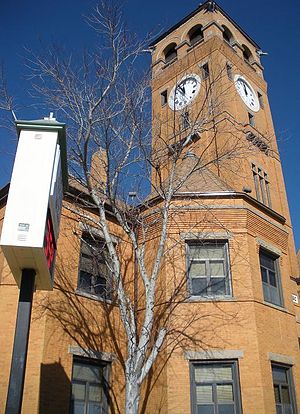
Tuskegee (Alabama)
Tuskegee er en amerikansk by og administrativt centrum i det amerikanske county Macon County i staten Alabama. I 2000 havde byen et indbyggertal på 11.590.